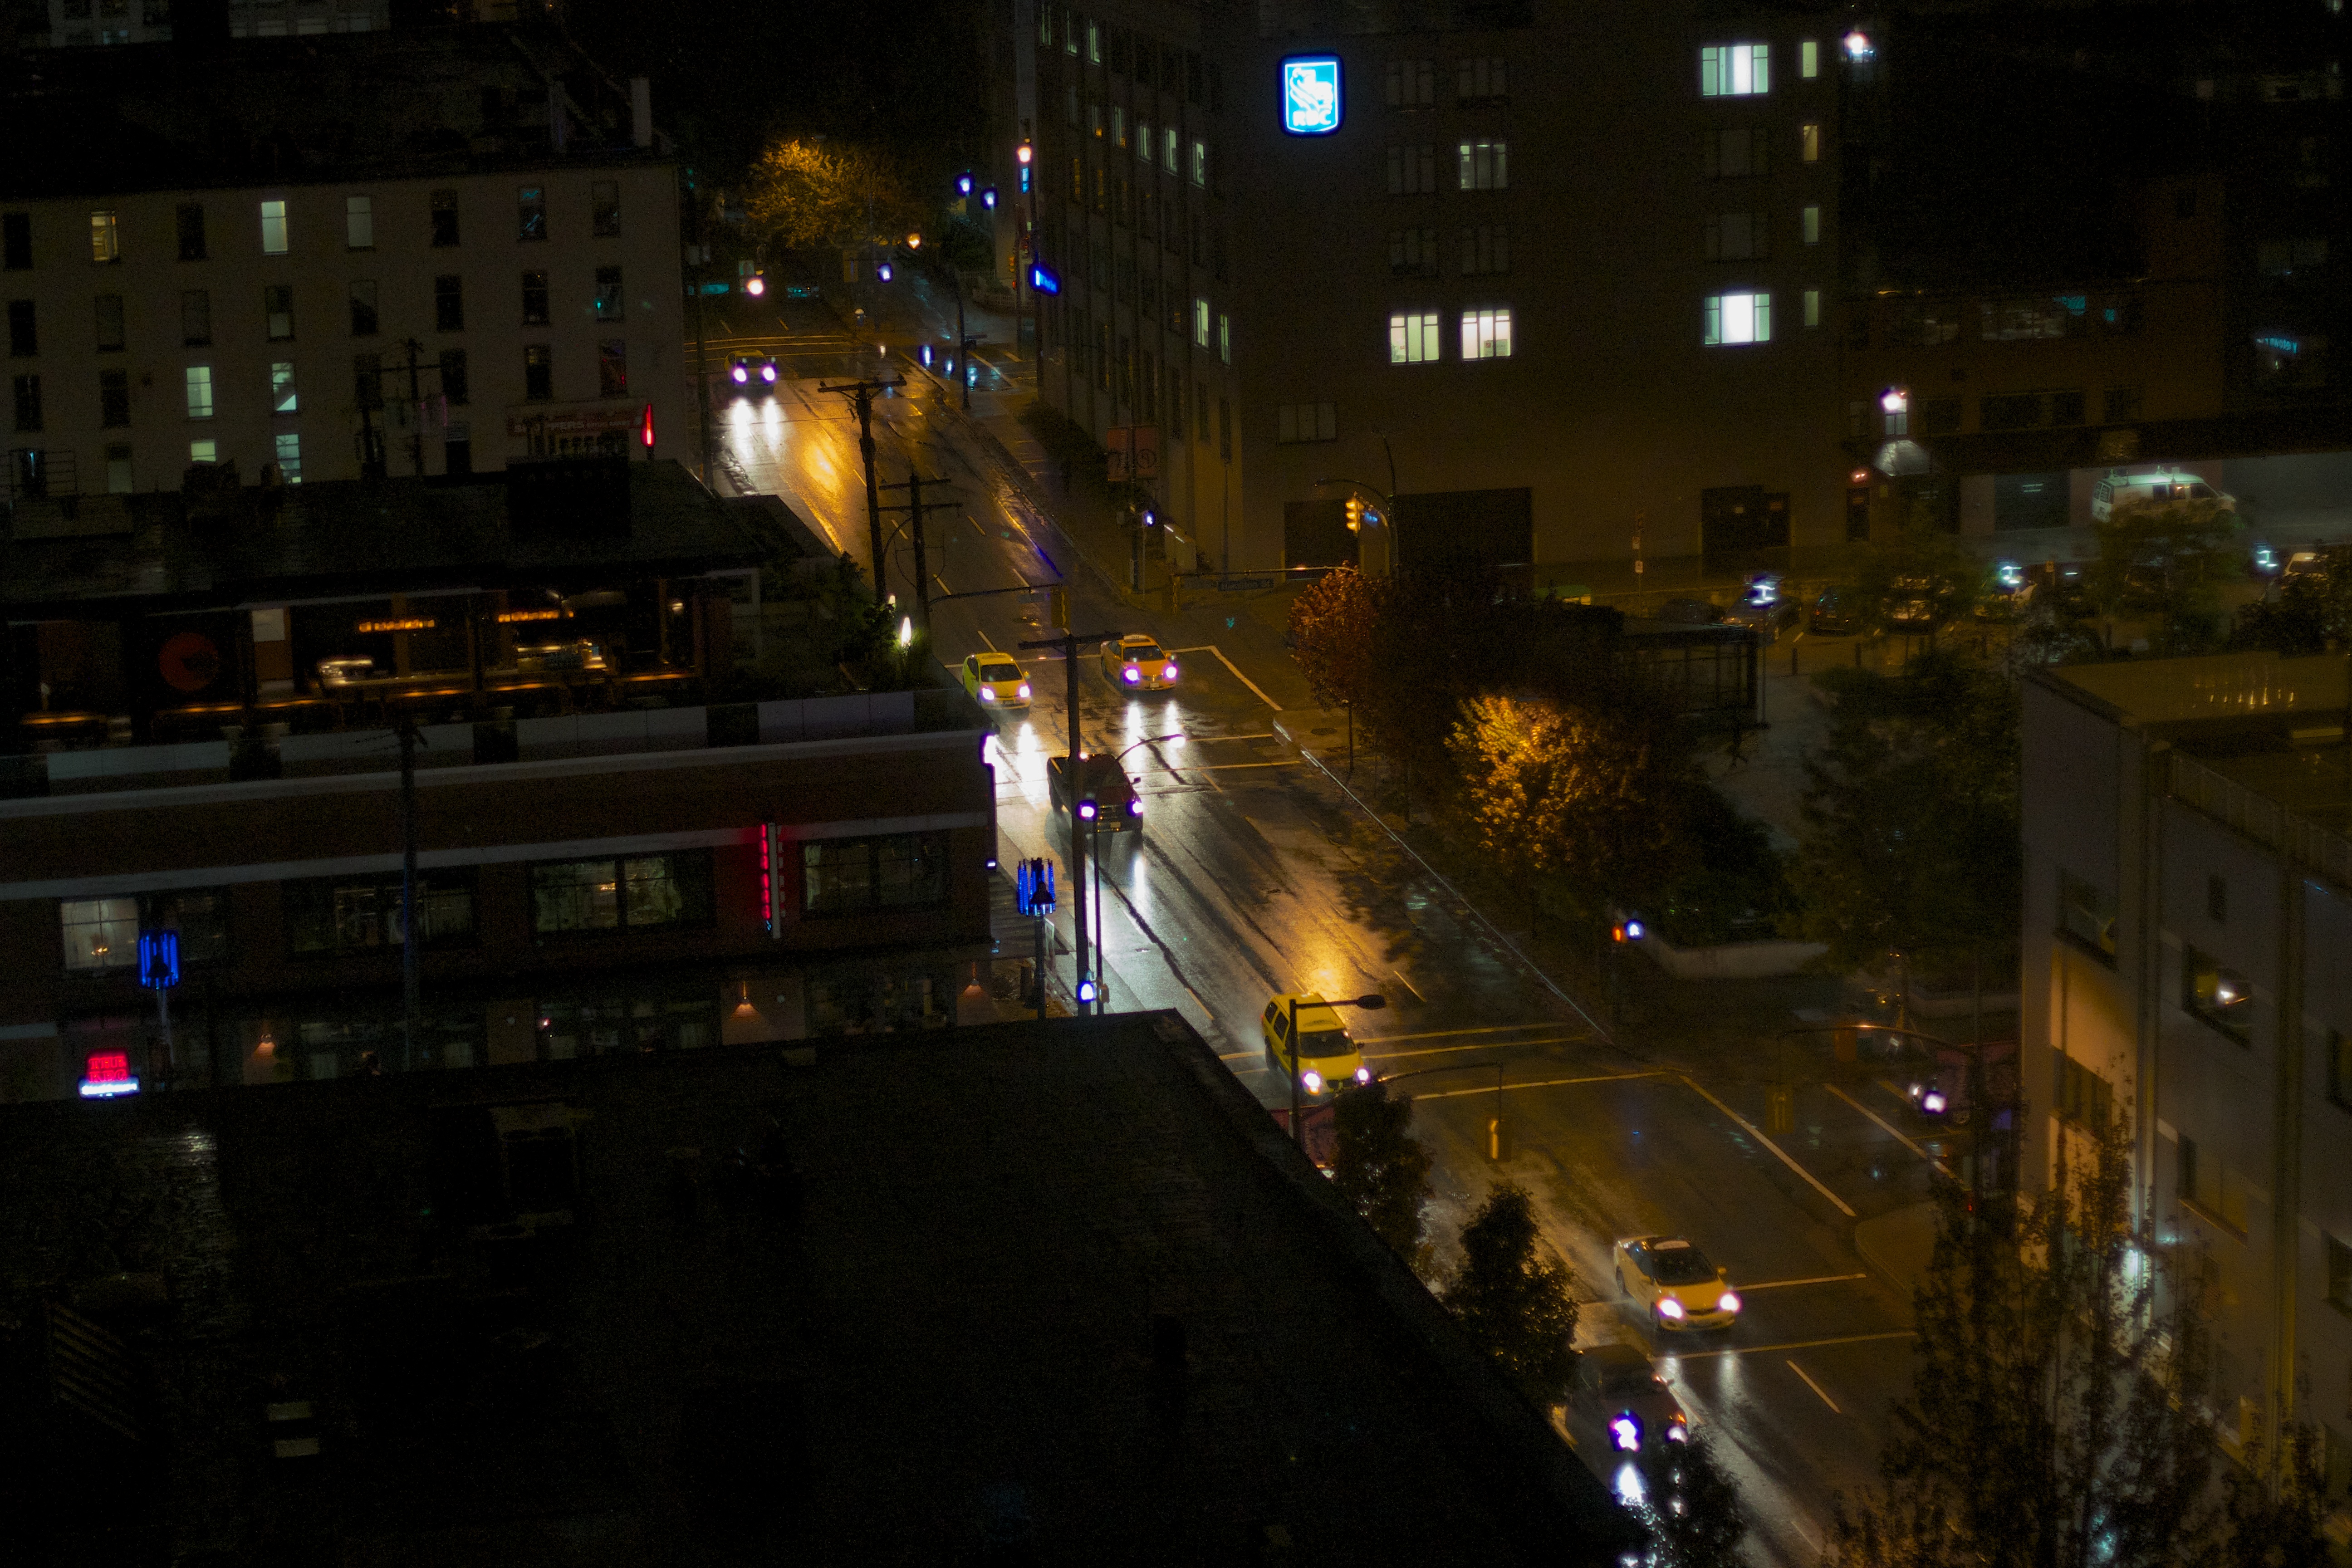
light, traffic, night, city, cityscape, downtown, evening, darkness, lighting, midnight, metropolis, urban area, metropolitan area